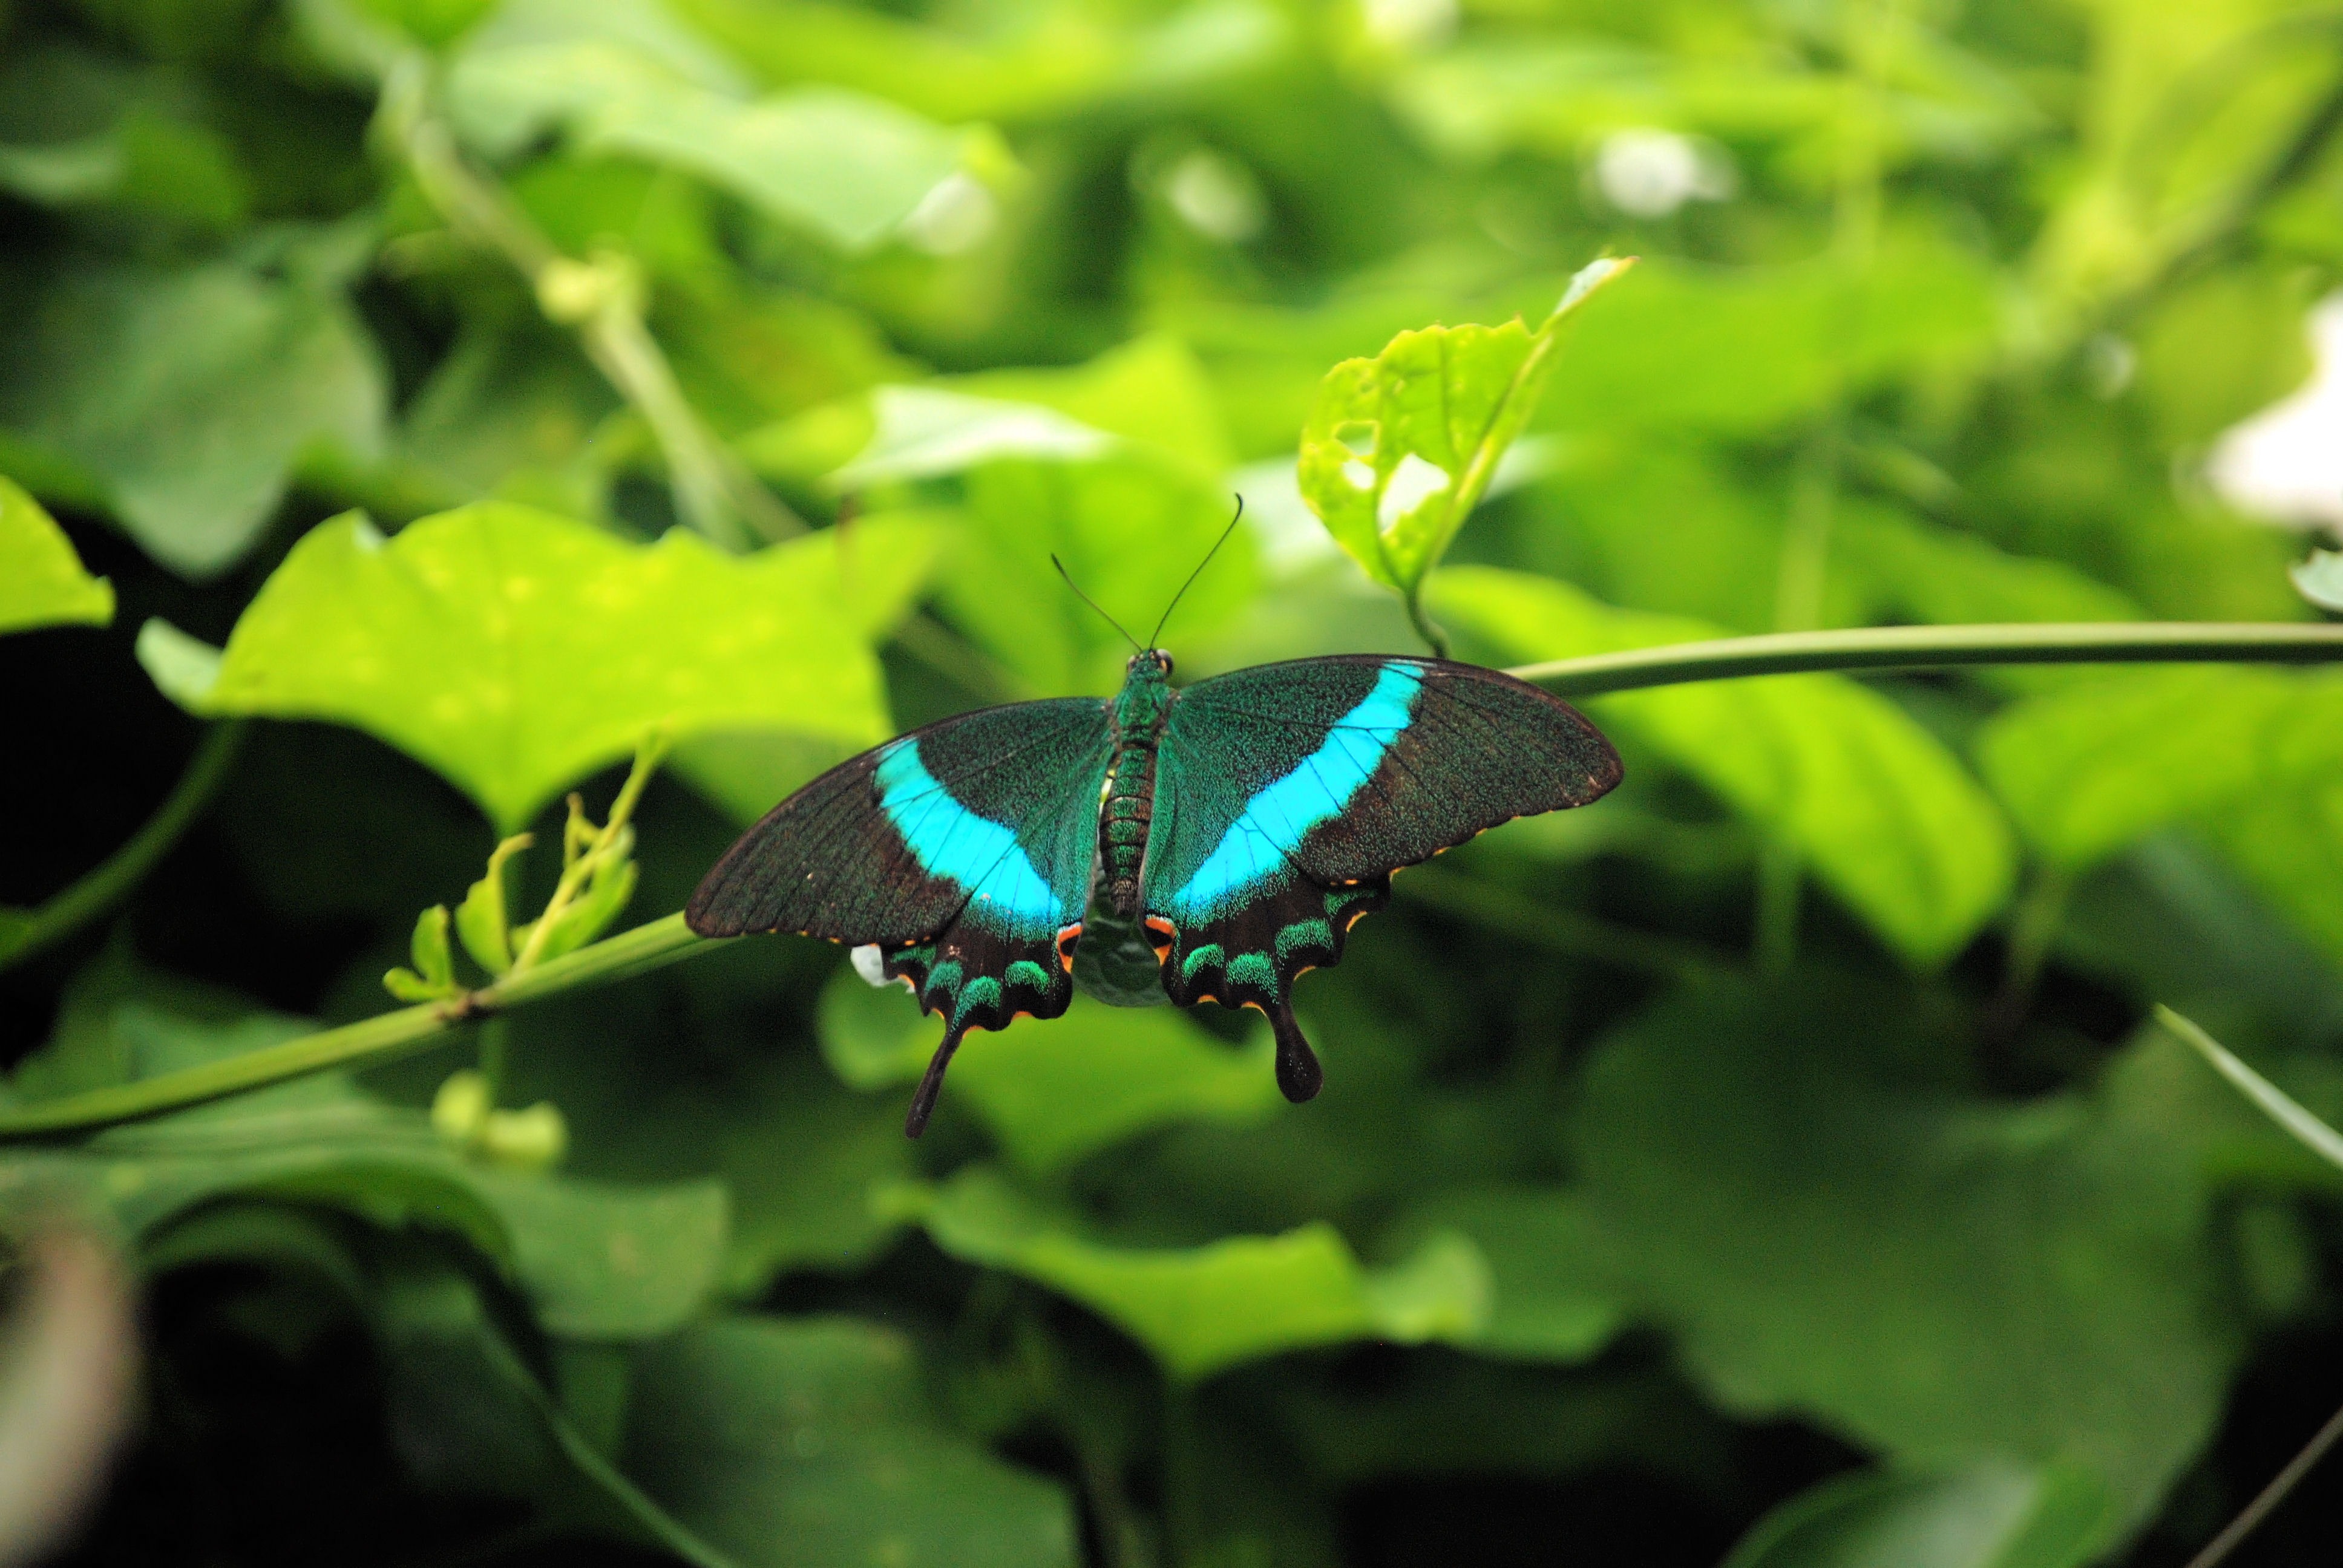
nature, leaf, flower, flying, foliage, green, insect, botany, blue, butterfly, colorful, fauna, invertebrate, leaves, lepidoptera, wings, beetle, macro photography, arthropod, moths and butterflies, lycaenid